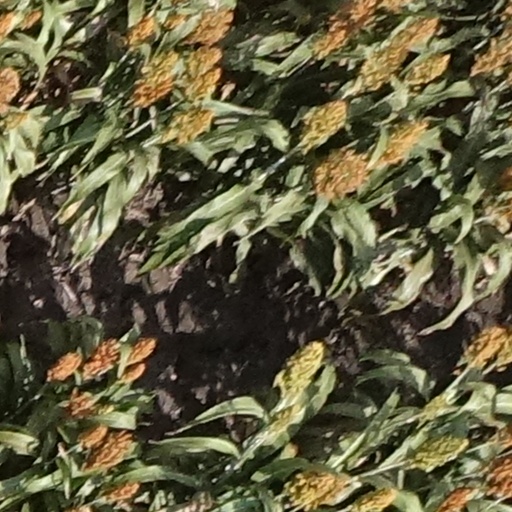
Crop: sorghum